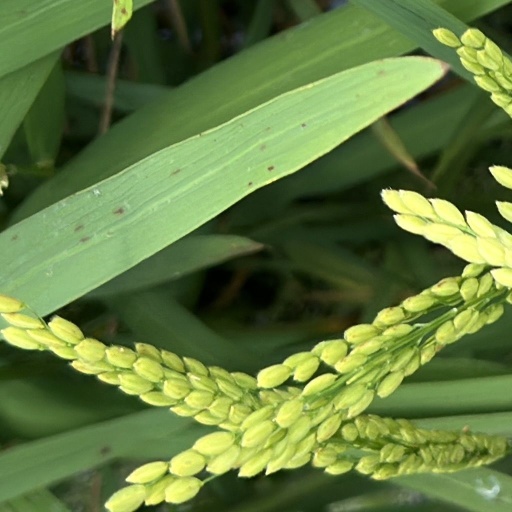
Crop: rice